Sydney Trains M set

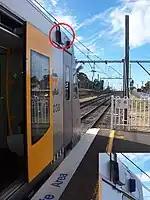
Trial cameras

In late 2008, two Millennium trains were fitted with external cameras atop of carriages near the doors, testing their use for the then-future Waratah trains. These cameras were subsequently incorporated into the final design of the Waratah train.